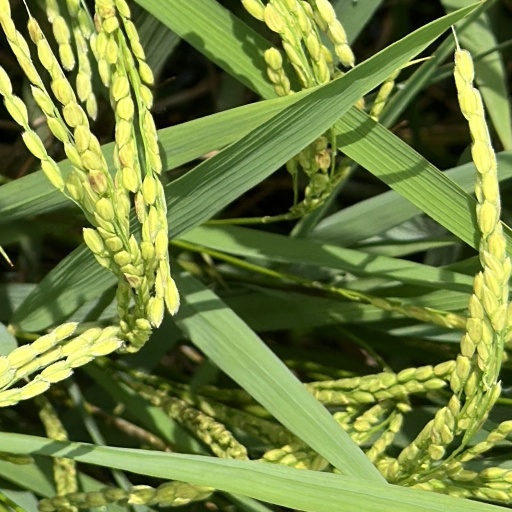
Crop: rice